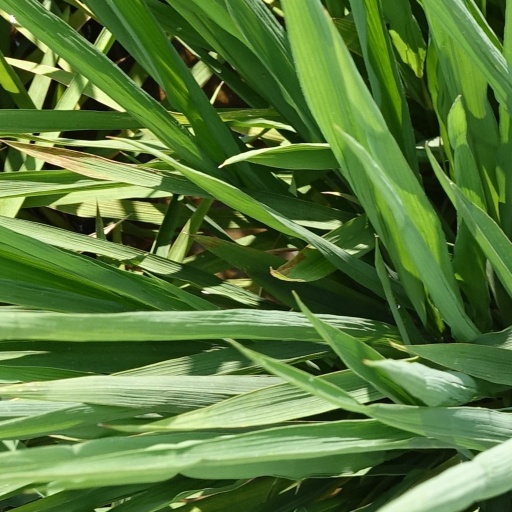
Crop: rice